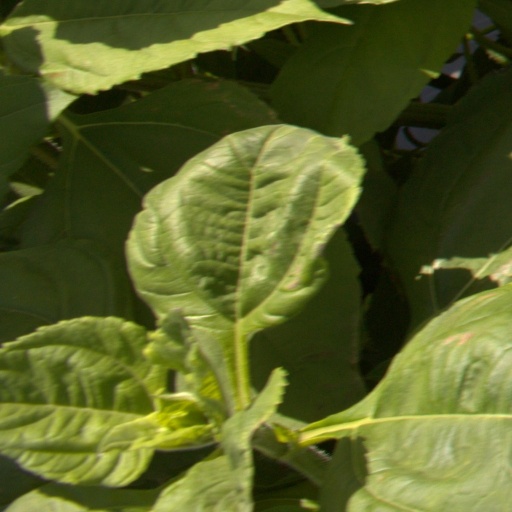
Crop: Jerusalem artichoke